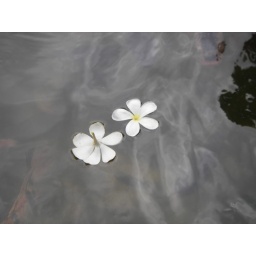
flowers in a fish pond III